George Latham (architect)

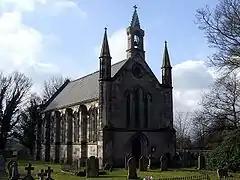
St Jude's Church, Tilstone Fearnall

His works include the country houses, Arley Hall and Willington Hall, parish churches in Wistaston and Tilstone Fearnall, Northwich Union Workhouse, and various buildings in Nantwich including the Congregational Chapel, Savings Bank, market hall and town hall (now demolished). Hartwell "et al." in the "Buildings of England" series consider Arley Hall to be his finest work. He designed buildings in a variety of architectural styles, including Neoclassical, Jacobean, and Georgian.